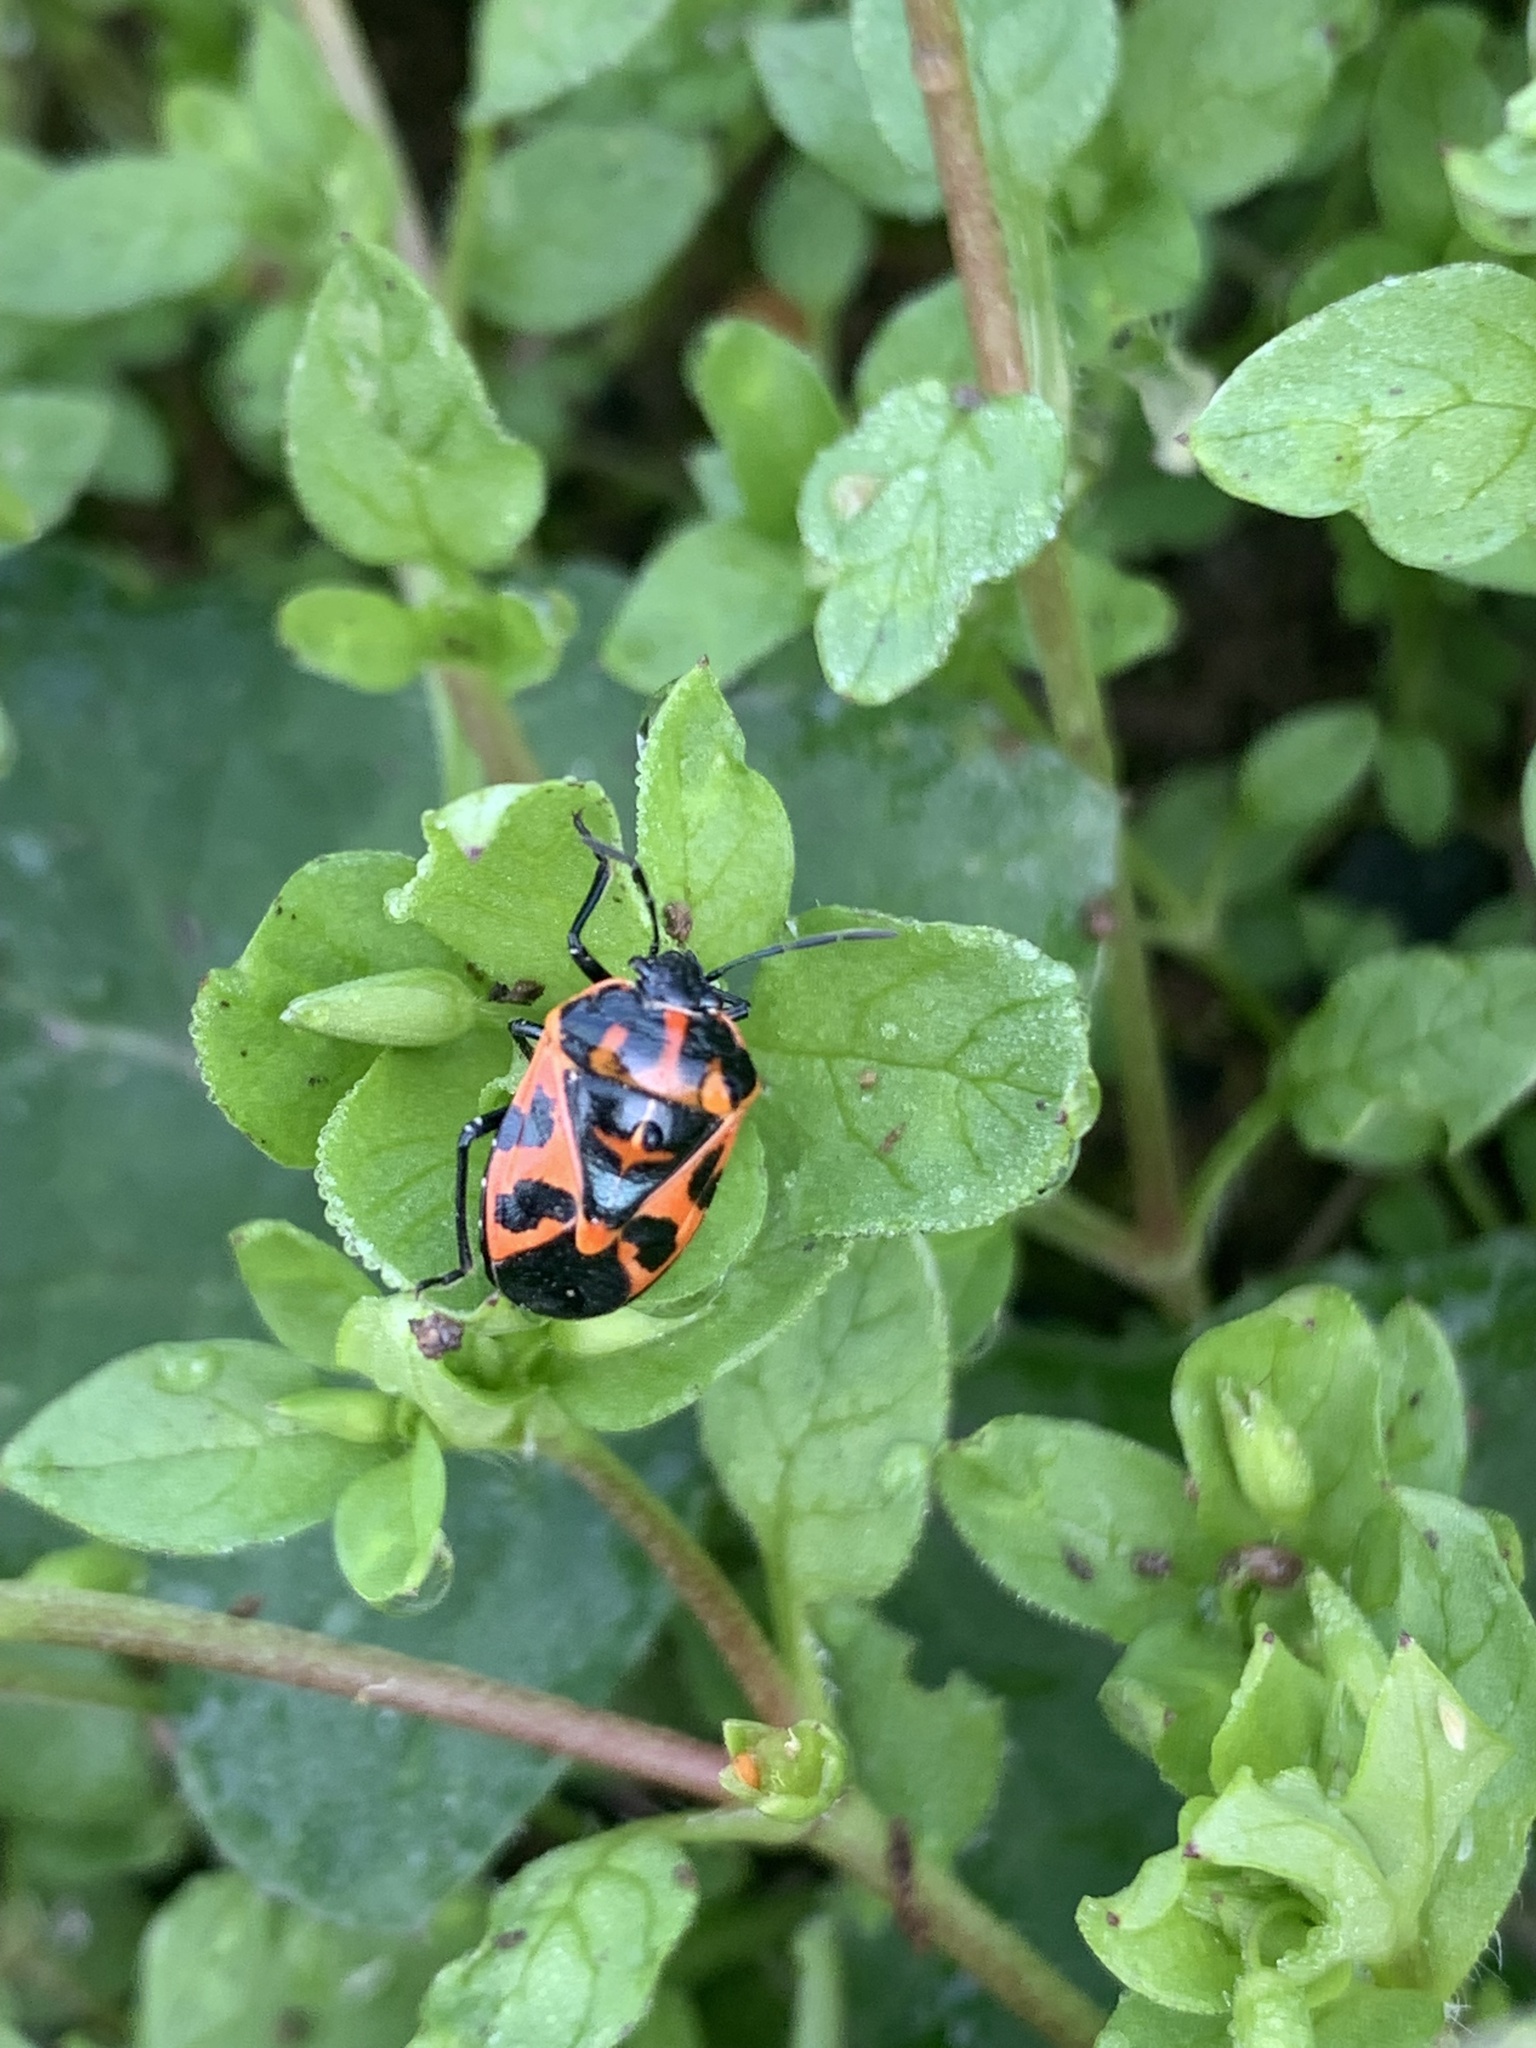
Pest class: stink_bug